Coat of arms of Monaco

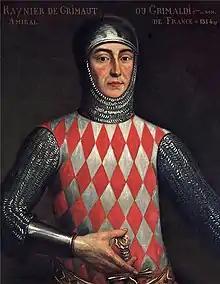
Rainier I wearing lozengy gules and argent tabard, painted in 1861.

Lozengy gules and argent refers to the repetitive red and silver diamond pattern on the main shield. The meaning behind this particular lozenge points to individuals of noble birth, and accordingly, explain the origins of the House of Grimaldi as a high-ranking family in society. The current-day relevance of this pattern for these sovereigns is rooted in their ancestor, Grimaldo Canella, whose armorial achievement consisted solely of the lozengy of gules and argent.